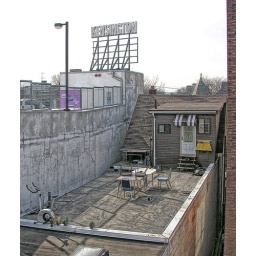
&amp;quot;Backyard&amp;quot; on the second floor of a house in Kensington Market, Toronto. Shot from the roof of a parking garage.